Unnai Charanadaindhen

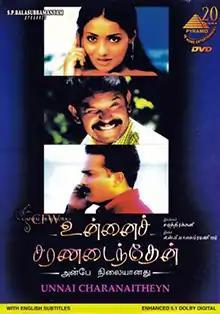
DVD cover

Unnai Charanadaindhen is a 2003 Indian Tamil-language romantic drama film directed by Samuthirakani, in his directoral debut starring Venkat Prabhu, S. P. B. Charan and Meera Vasudevan. It was produced by Charan's Capital Film Works and features a soundtrack composed by his father S. P. Balasubrahmanyam. Although the film was made on a small budget and fetched critical acclaim upon release, also winning two Tamil Nadu State Film Awards, Charan has said that it was not a profitable venture. Samuthirakani later directed the Telugu remake "Naalo" (2004), with Charan reprising his role.